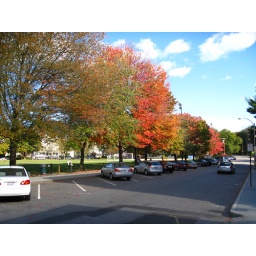
The street in front of our house runs along Cypress Park.